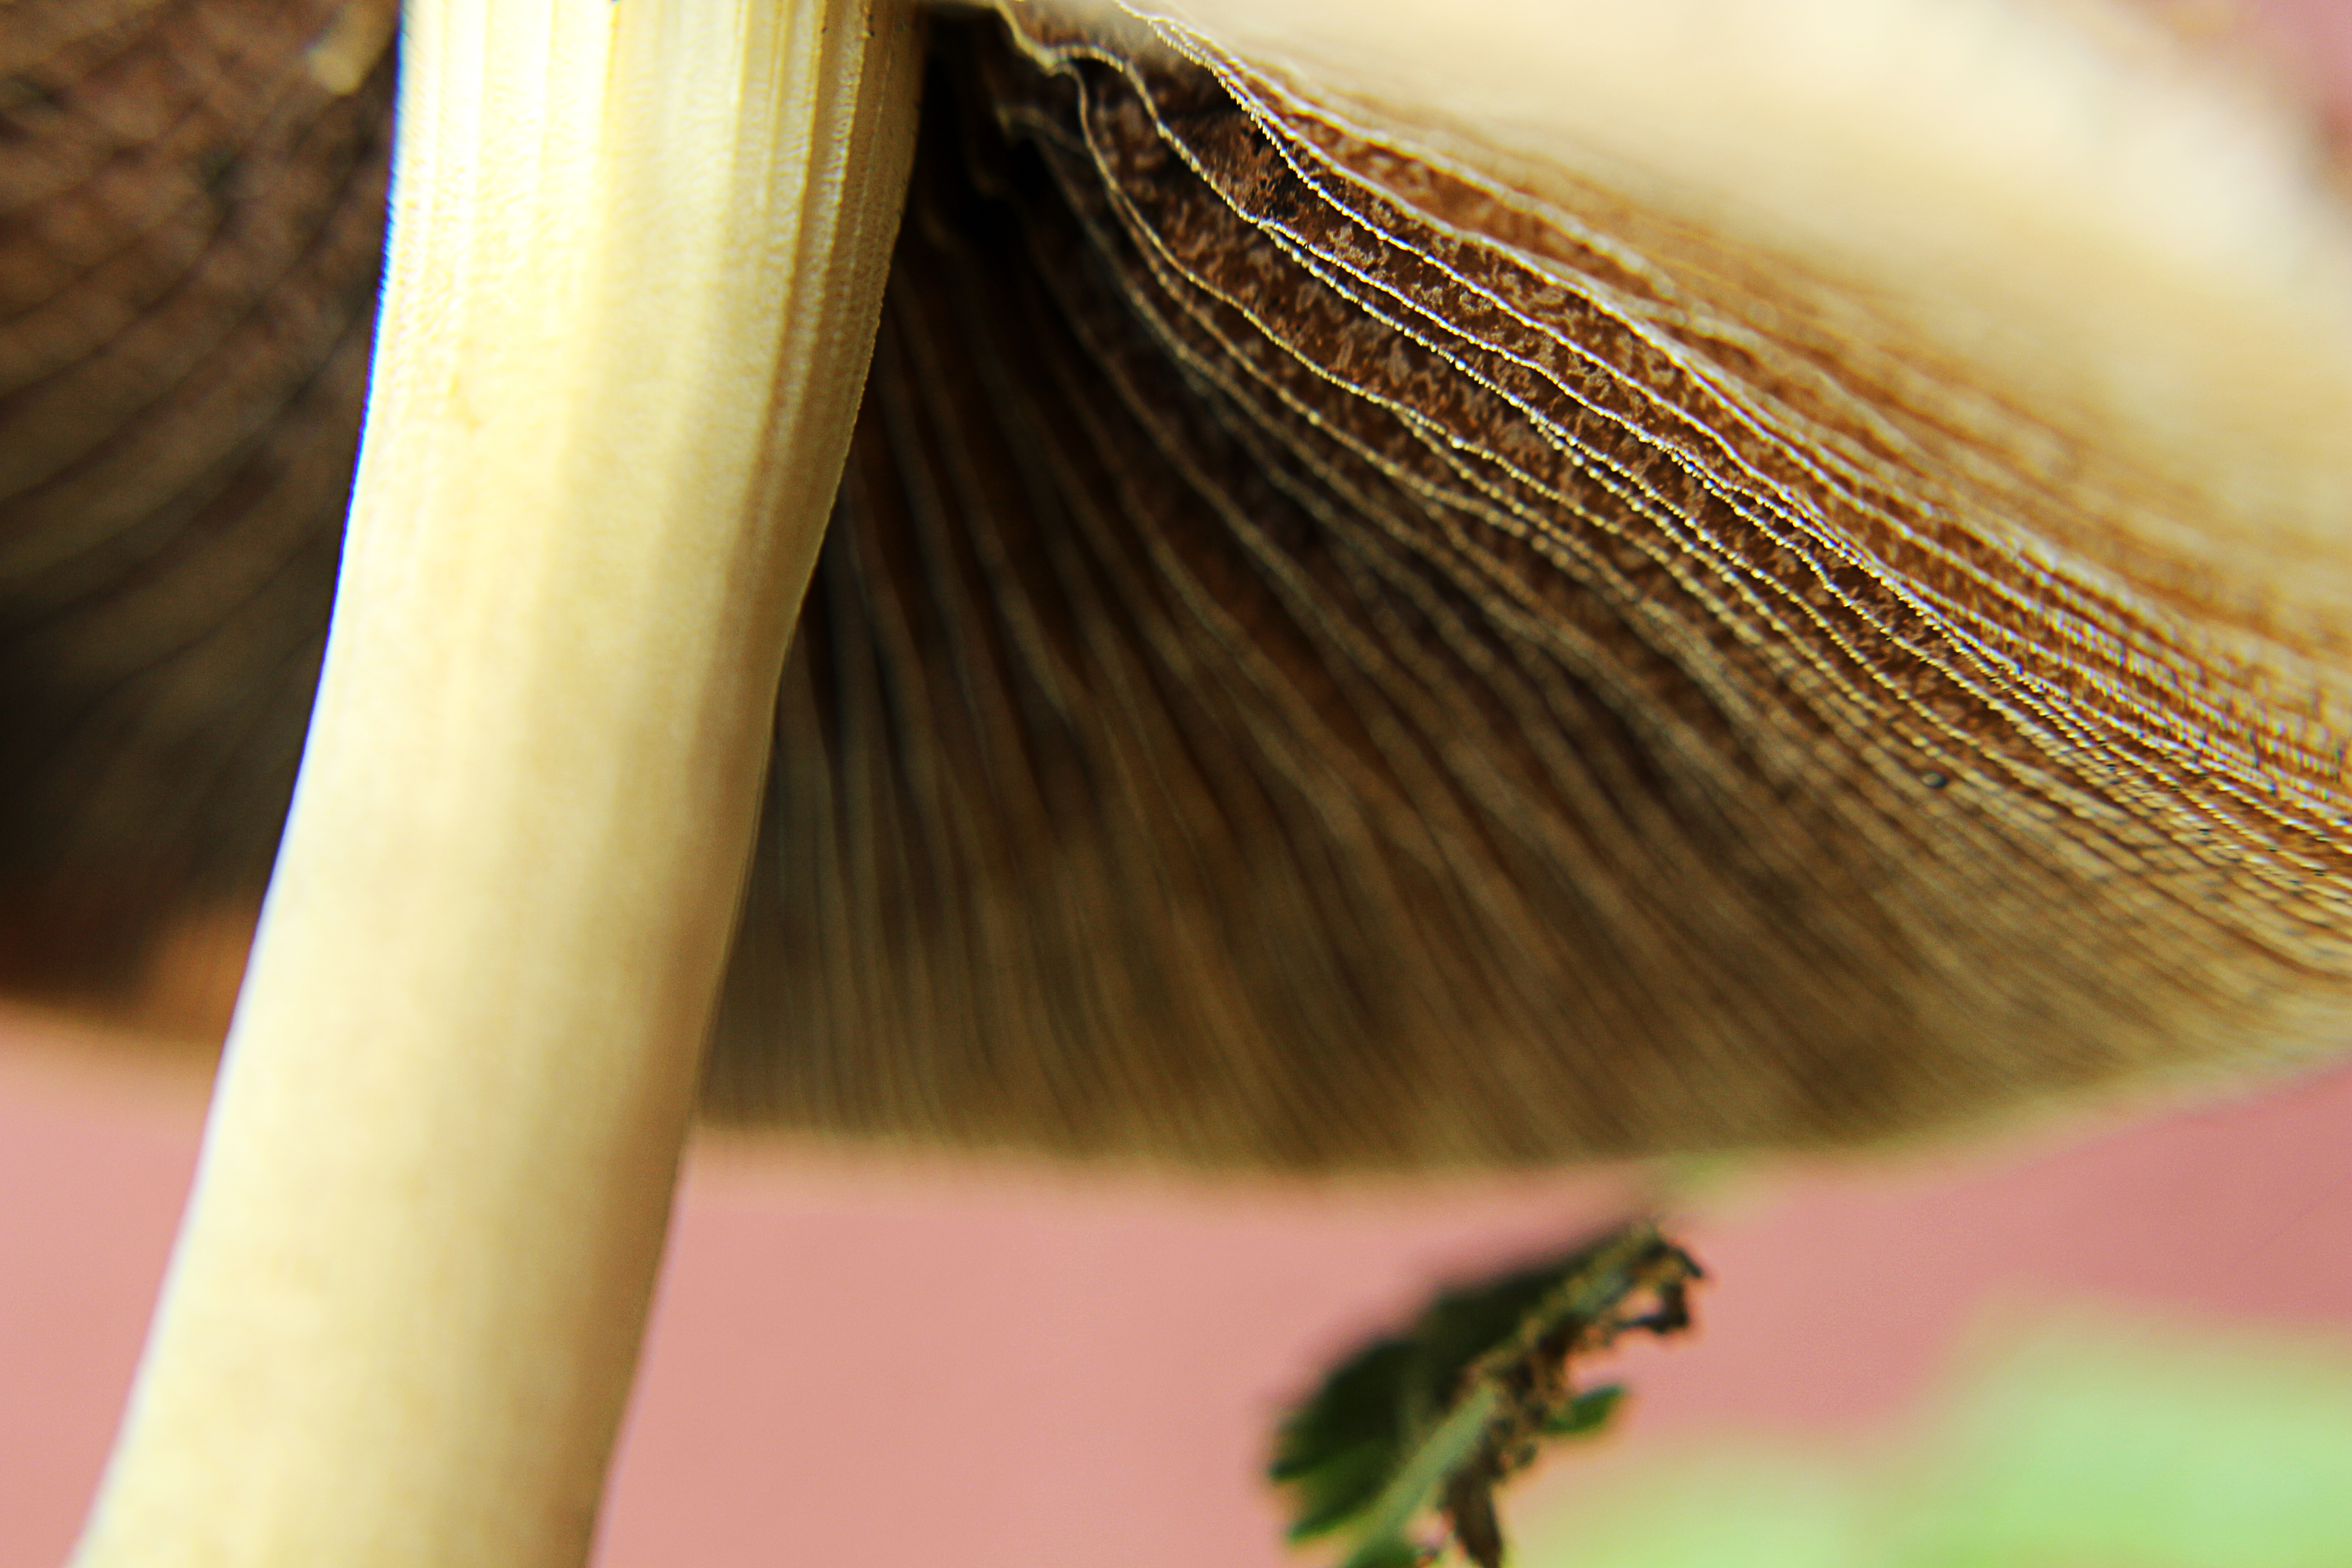
hand, nature, forest, wood, photography, texture, leaf, flower, green, color, insect, macro, yellow, close up, human body, eye, mushrooms, skin, organ, spores, macro photography, plant stem